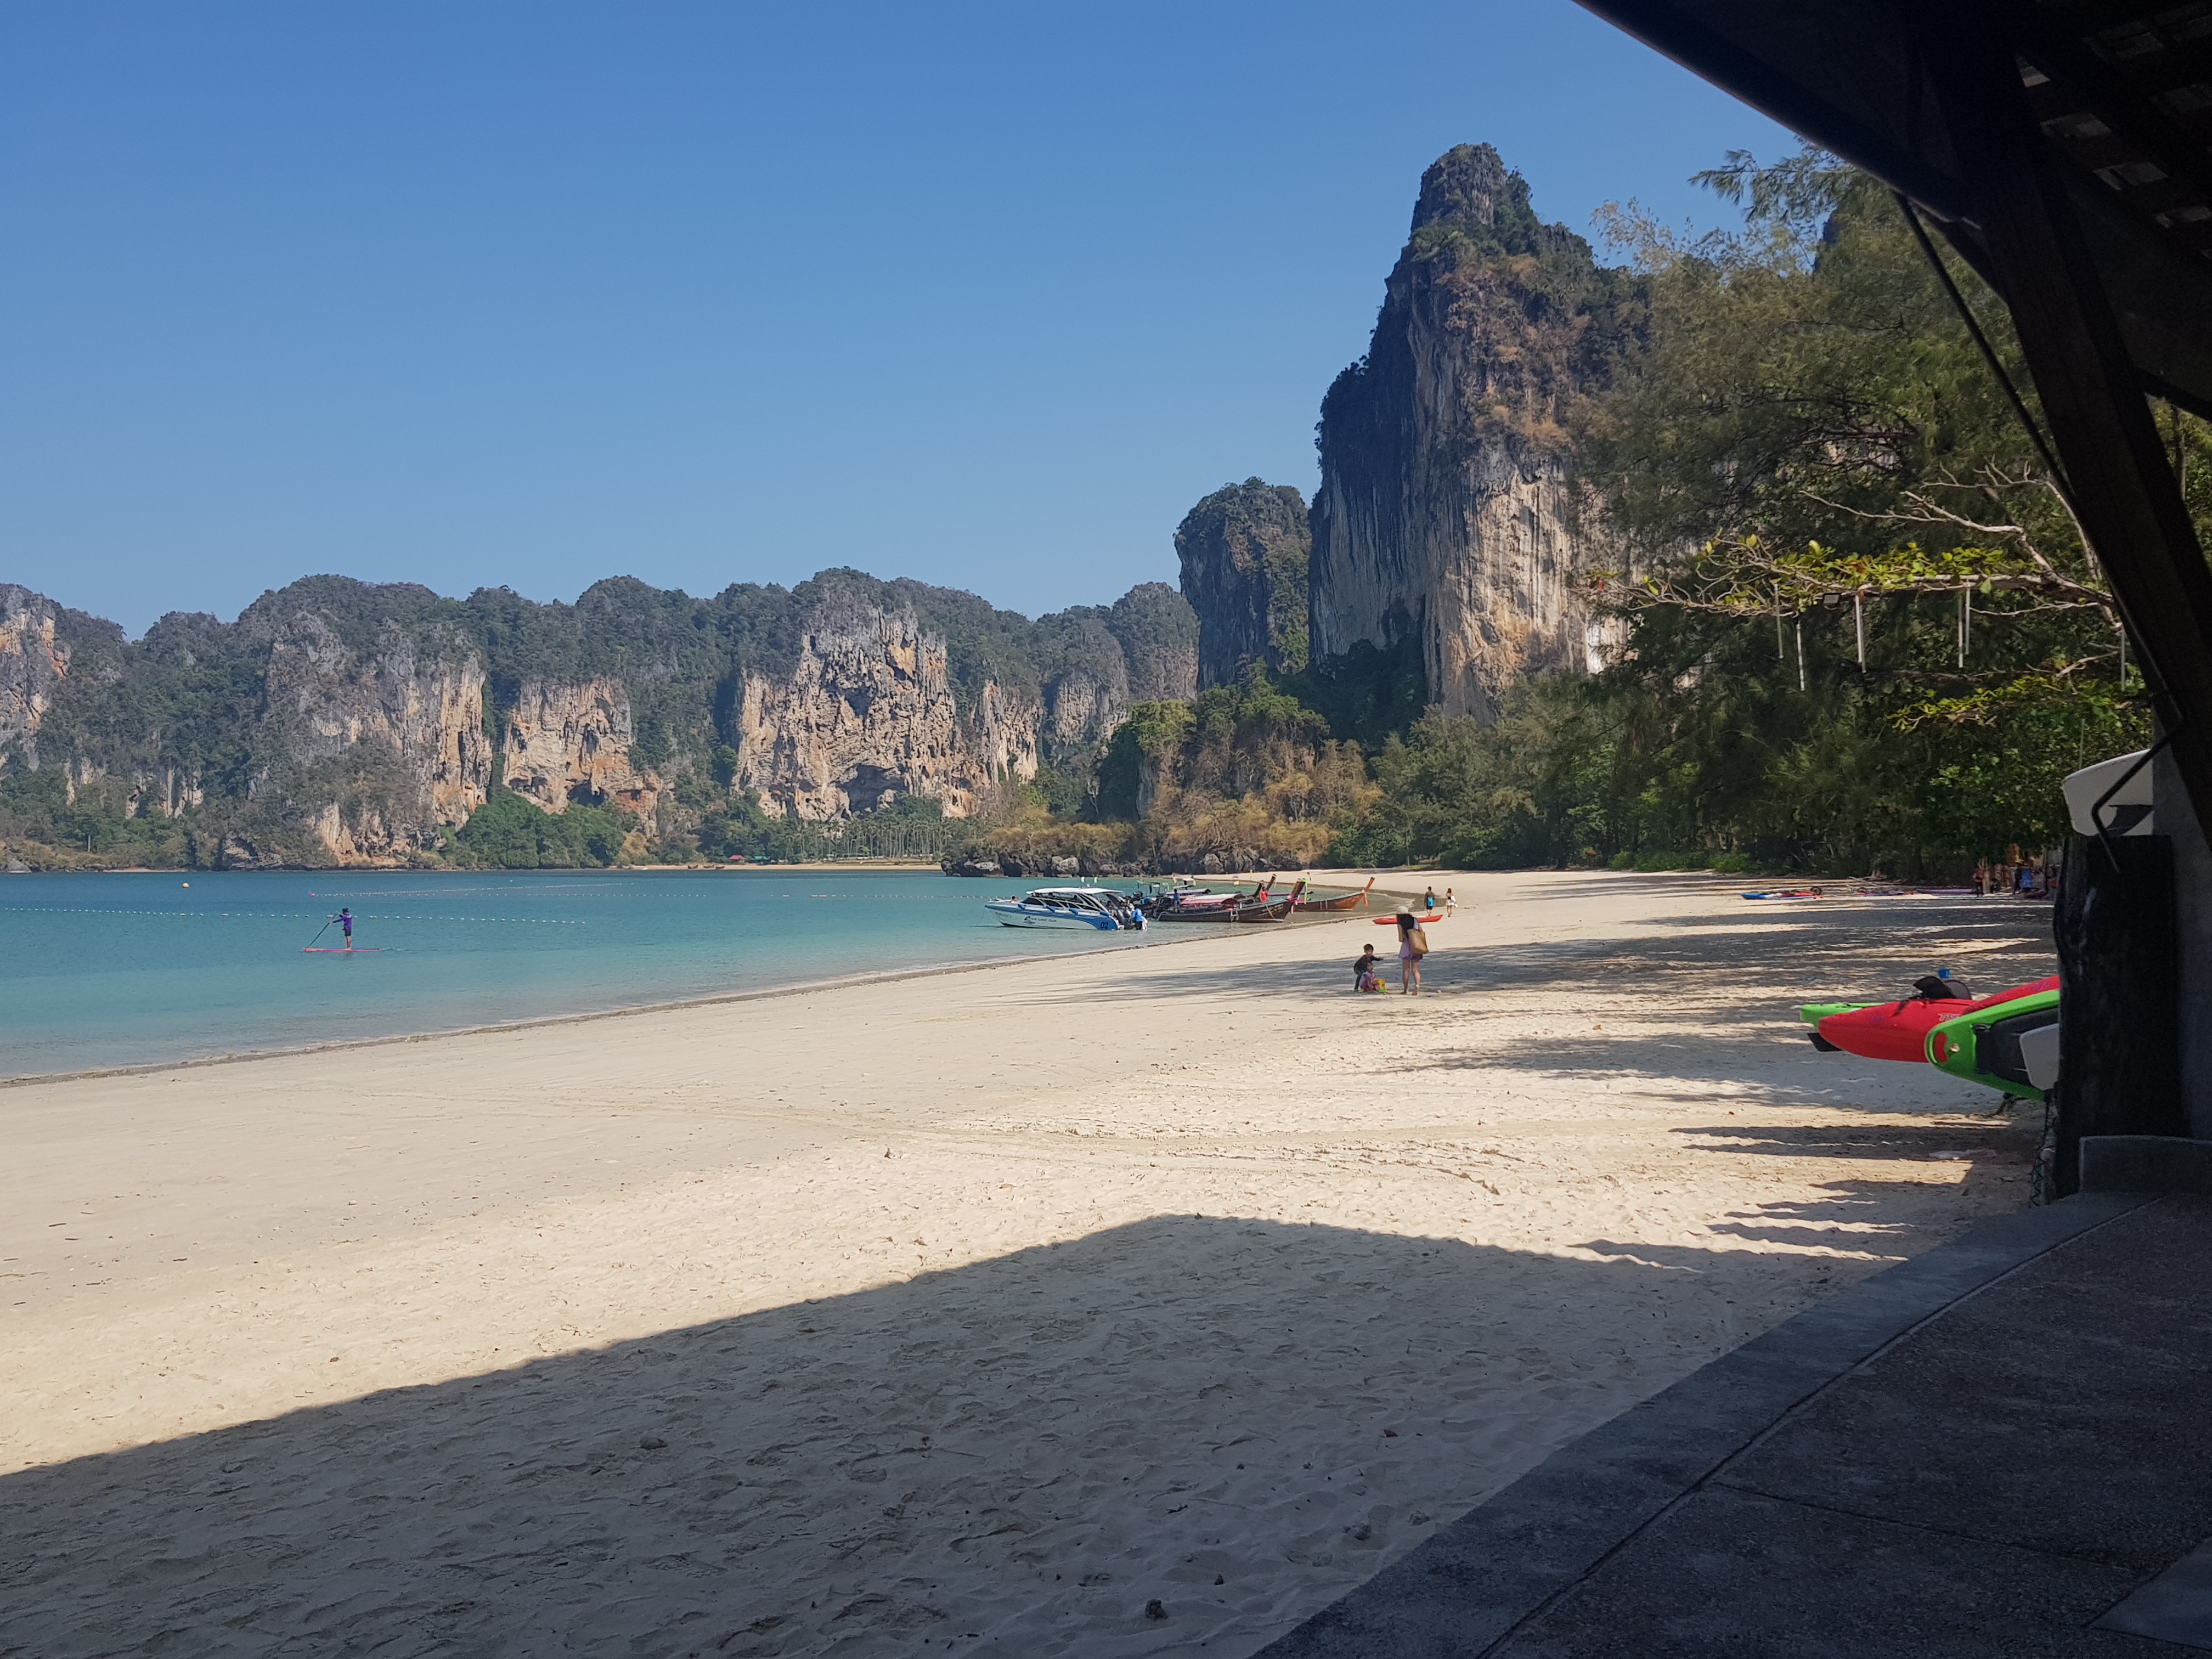
thai, beach, water, sky, mountain, azure, tree, plant, coastal and oceanic landforms, travel, terrain, horizon, landscape, lake, Tints and shades, natural landscape, leisure, headland, calm, shore, sand, wind wave, hill, tropics, wilderness, klippe, arecales, coast, rock, ocean, cape, caribbean, valley, bay, city, tourism, wave, mountain range, cliff, inlet, sea, road, outcrop, reservoir, sound, shadow, vacation, escarpment, cove, promontory, wadi